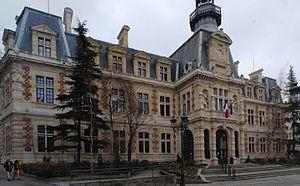
Mairie du 12e arrondissement à Paris.